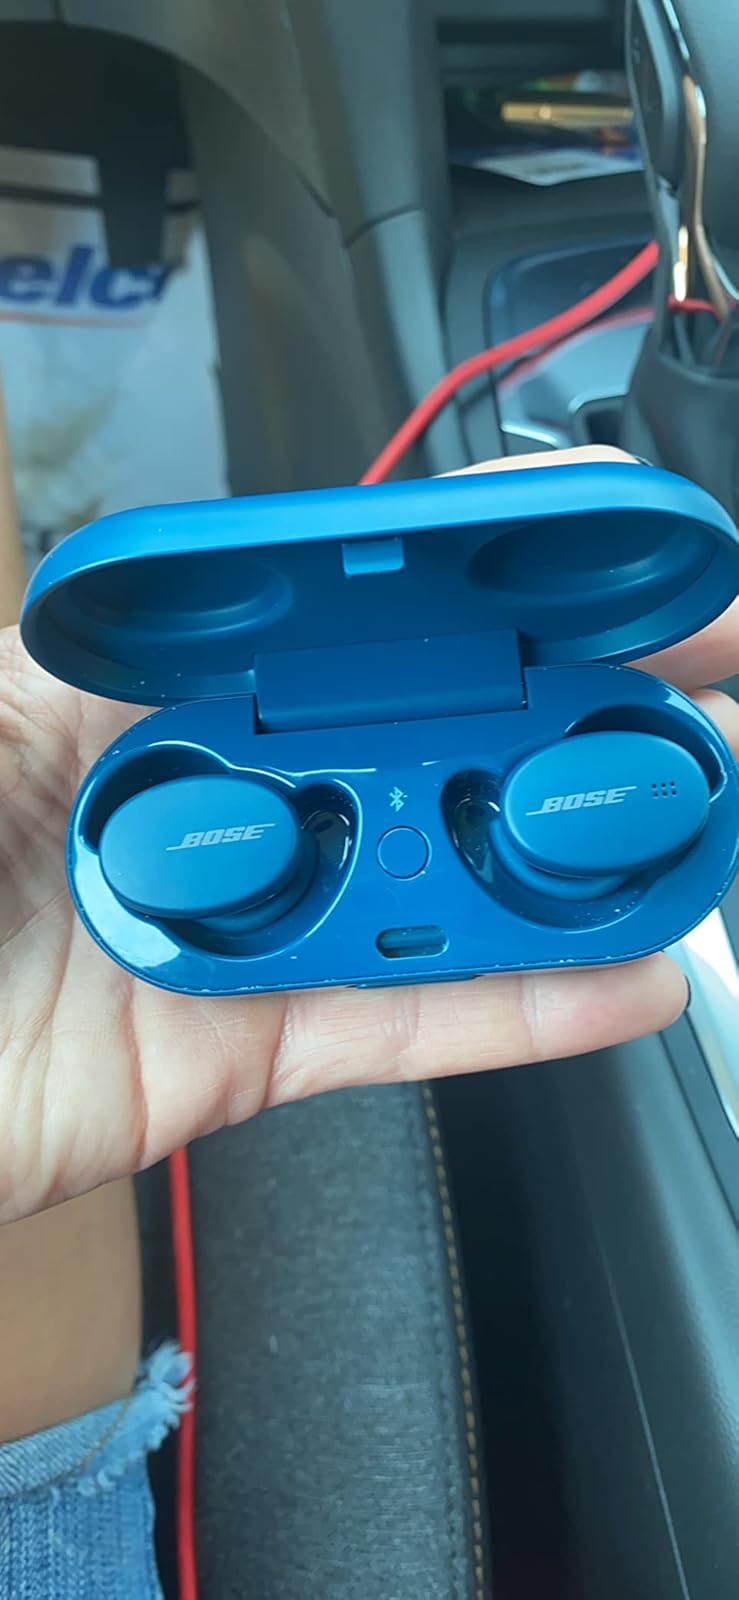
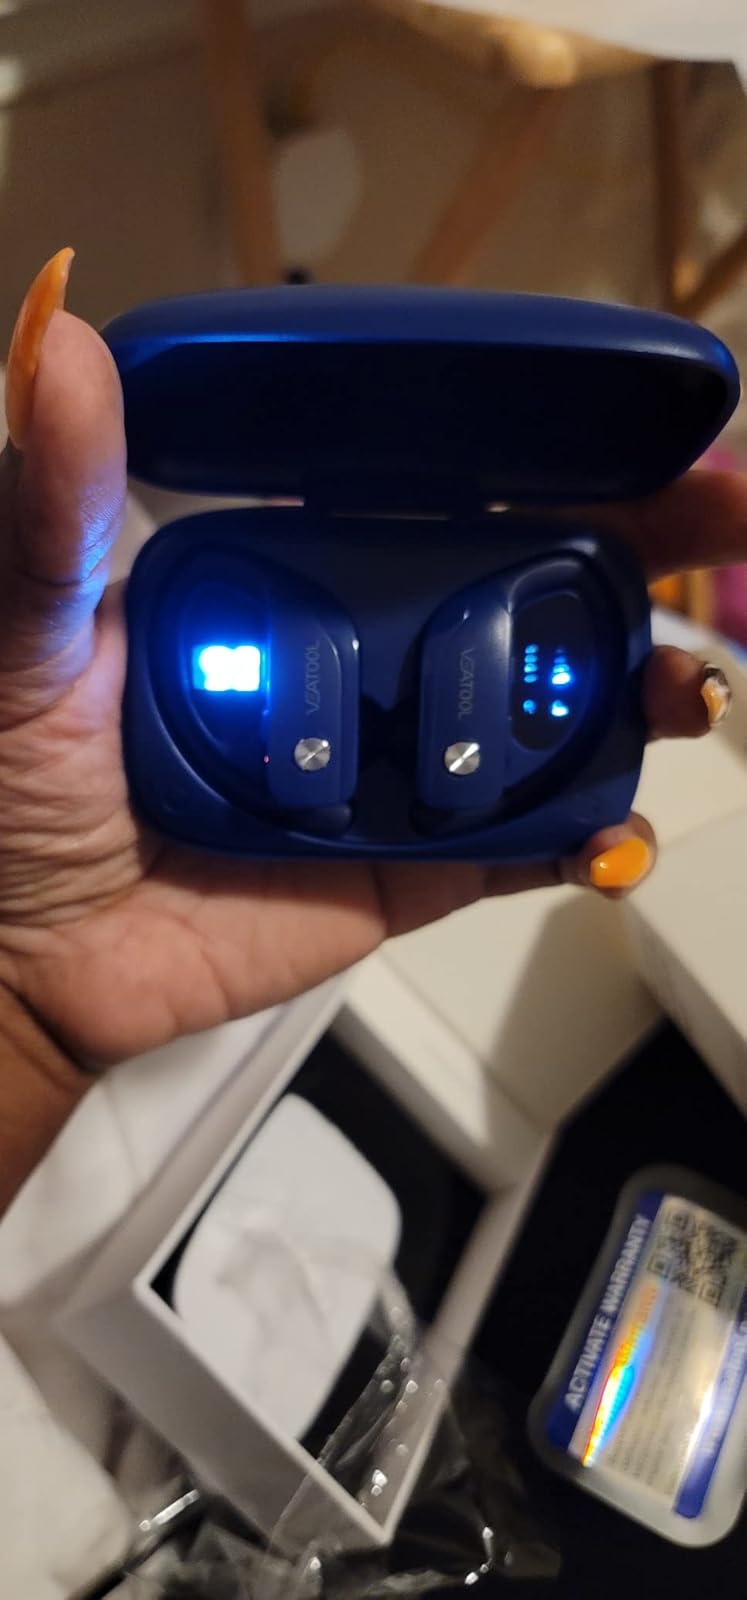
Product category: earbuds
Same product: no